Fat Margaret

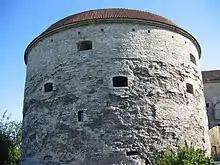
Fat Margaret

Fat Margaret is a tower in Tallinn, Estonia. Nowadays, the tower is home to Estonian Maritime Museum.